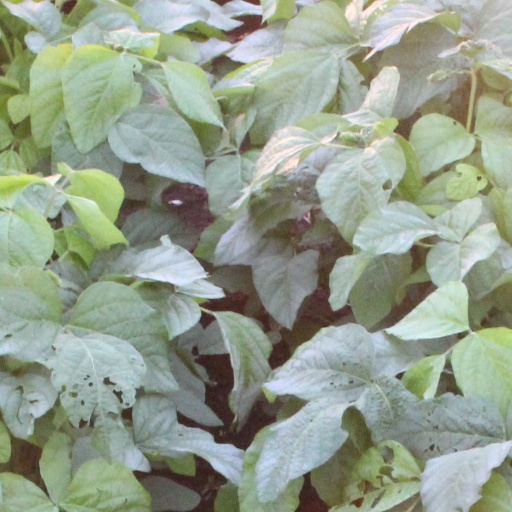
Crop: soybean